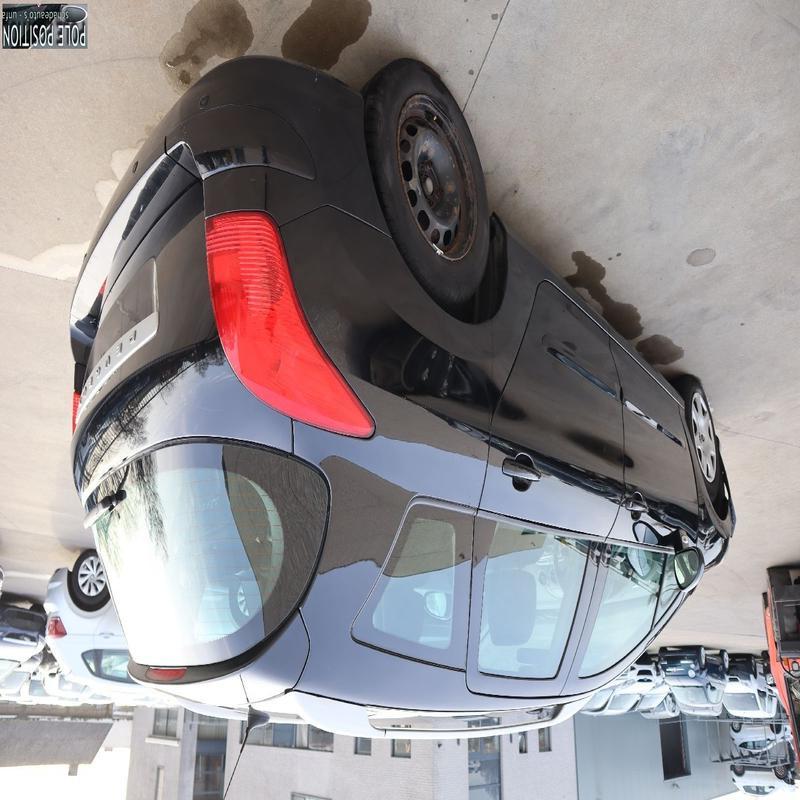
Aucun dommage détecté.
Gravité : aucun